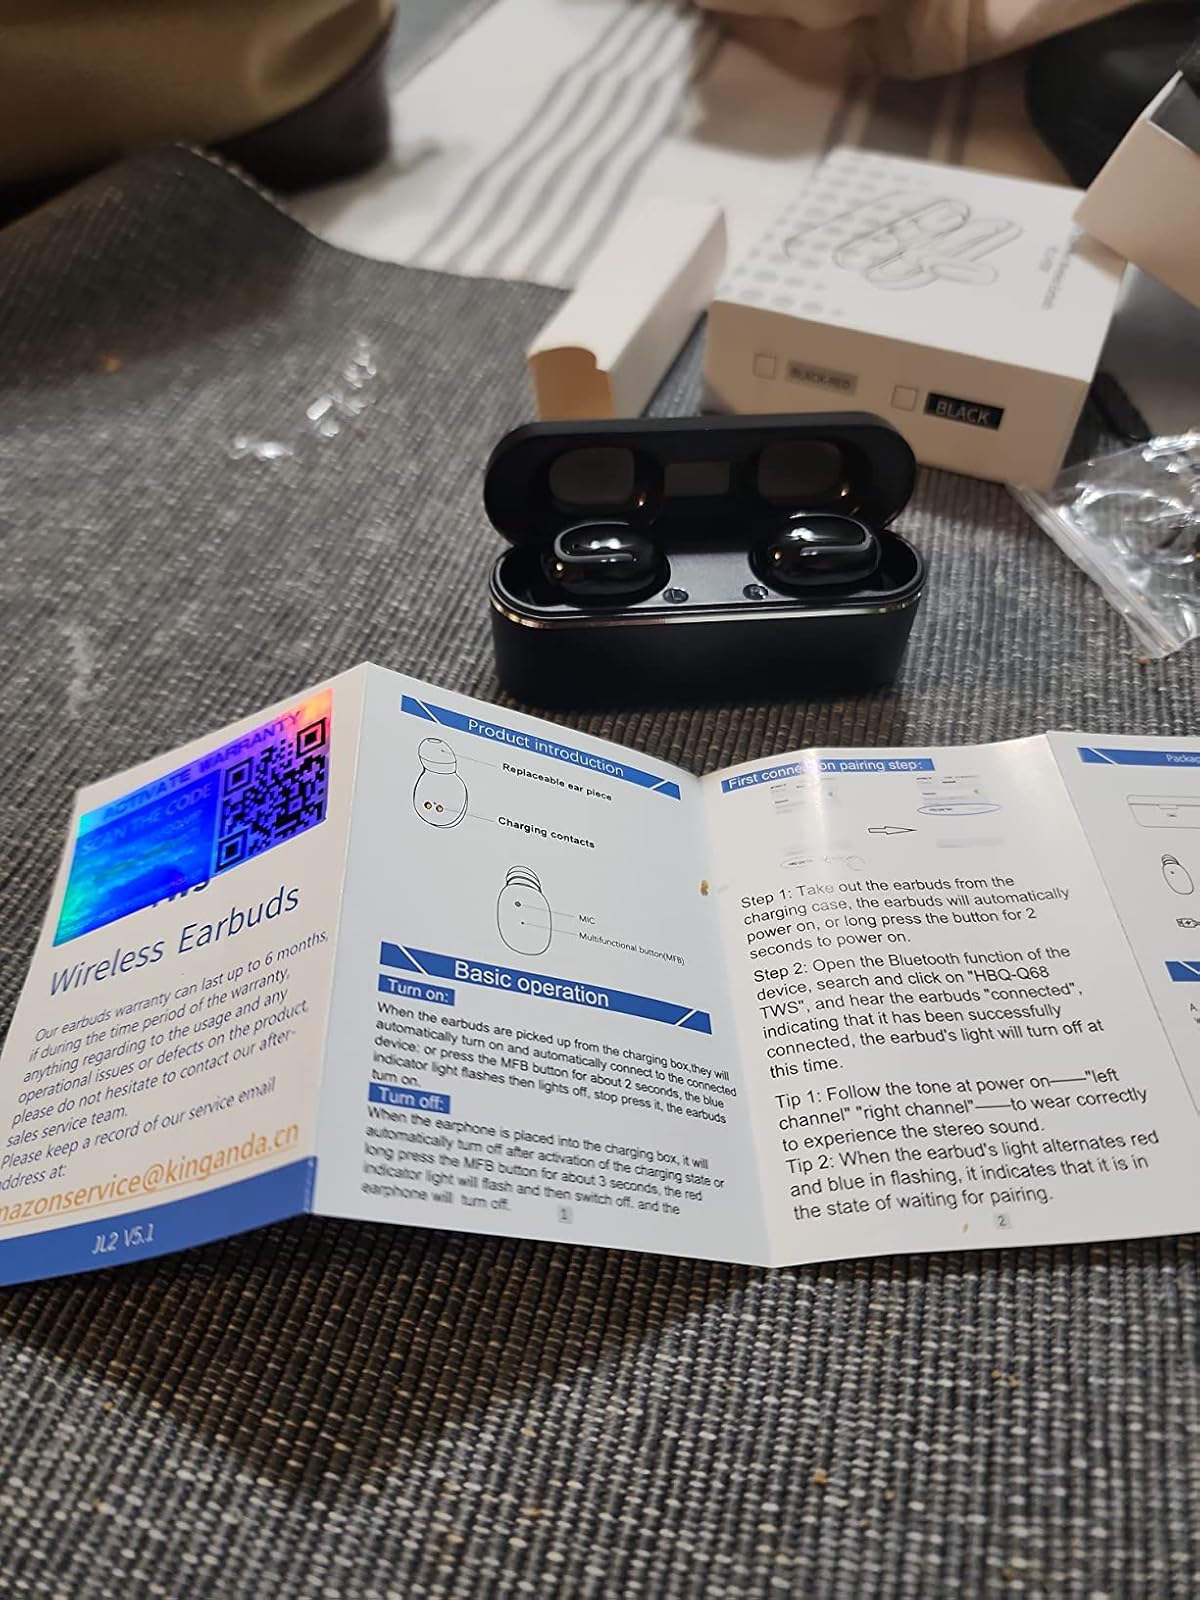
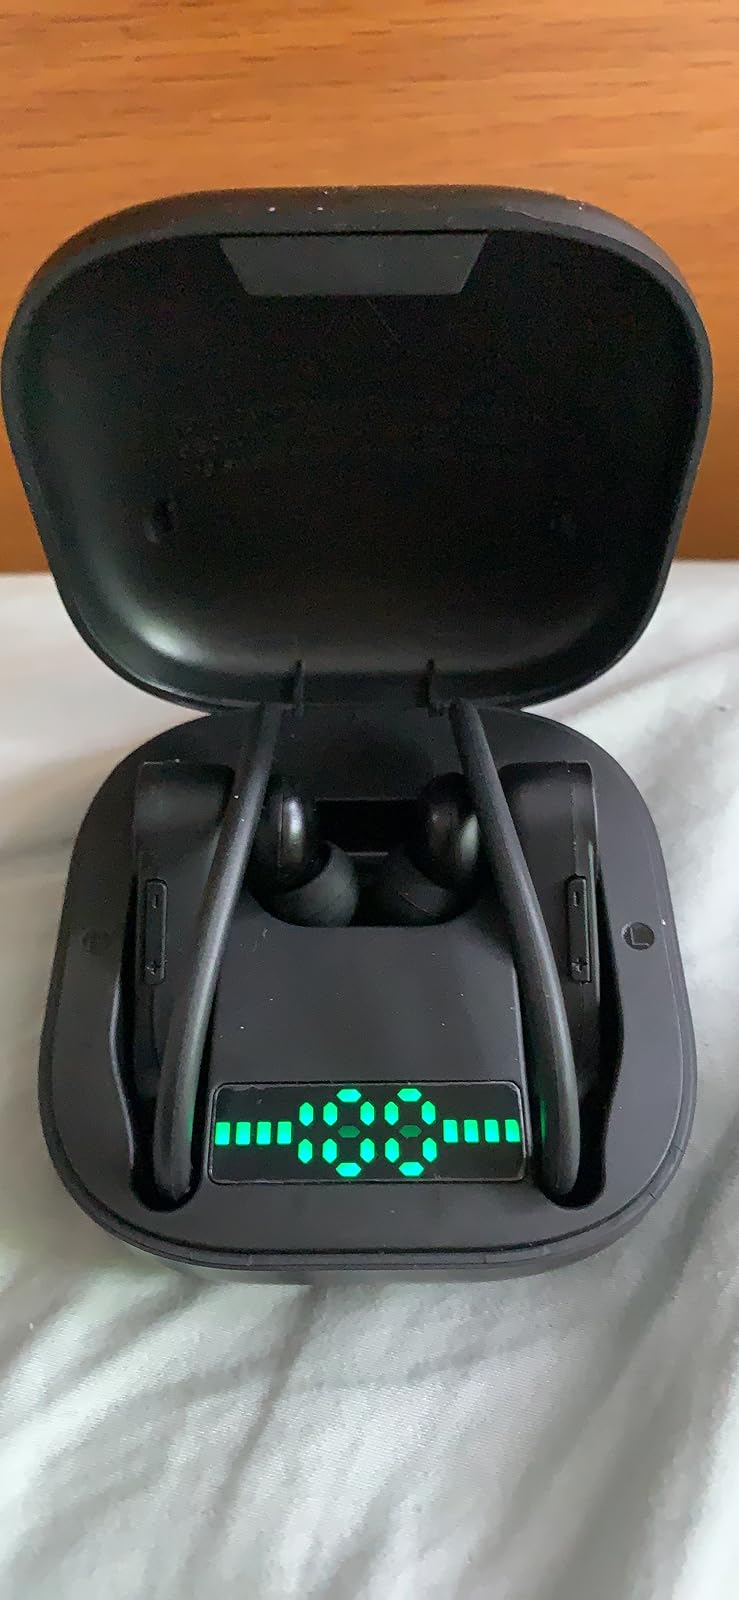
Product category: earbuds
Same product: no